Succubus (film)

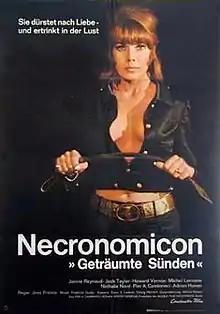
West German theatrical release poster

Succubus is a 1968 West German erotic horror film directed by Jesús Franco and starring Janine Reynaud, Jack Taylor, Adrian Hoven, and Michel Lemoine. It follows Lorna Green, a performer at a Lisbon nightclub who performs fictionalized acts that involve erotically charged sadomasochistic murders. As she begins to suffer violent, surreal nightmares, it is suggested that Lorna may be under mind control by a man who may be Satan incarnate.